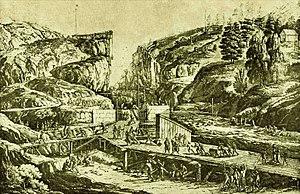
Trollhättan est une ville de Suède, située sur le cours du fleuve Göta älv, au niveau des chutes de Trollhättan, à moins de 100 km de Göteborg, deuxième plus grande ville du pays. Elle est le chef-lieu de la commune de Trollhättan, dans le comté de Västra Götaland et est habitée par 46 457 personnes.